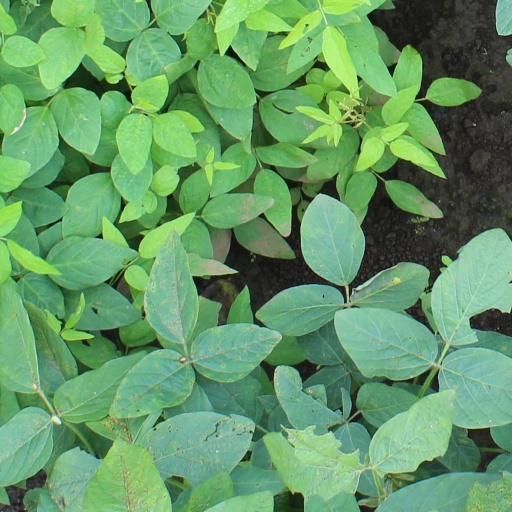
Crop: soybean